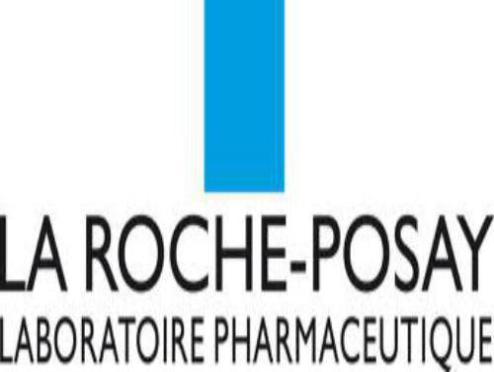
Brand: la roche-posay
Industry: Necessities